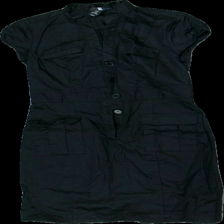
View: front
Type: Dress
Category: Ladies
Brand: H&M
Colors: Black
Material: 100% bomull
Pattern: Other
Cut: C-collar
Size: 38
Season: All
Price range: <50
Recommended usage: Reuse
Description: svart klänning med knappar
Comment: saknar snörre